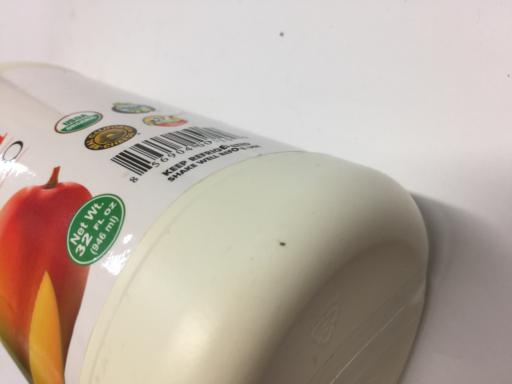
Waste category: plastic